Kutawato Caves

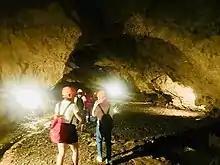
Spelunking activity in Kutawato Cave

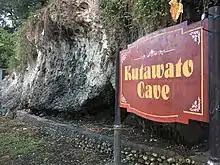
Signage of Main entrance of Kutawato Cave in Bagua

Kutawato Caves or Kutang Bato Cave is a cave in Cotabato City, Philippines and is the only cave system in the country. Situated within the city proper, the Kutawato Caves is located at the foot of Pedro Colina Hill. It has numerous hidden underground passageways, one of these is the tunnel connecting to Tamontaka Church, the oldest church in Cotabato City.